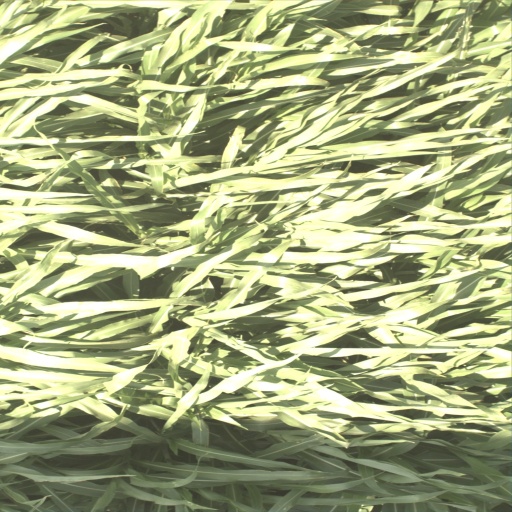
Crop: sorghum